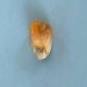
Maize quality: Bad